List of Drag Race contestants

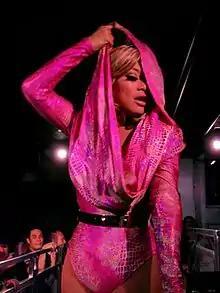
Jujubee has competed in four seasons of "Drag Race", the most of any contestant, and reached the top four in all of them.

"RuPaul's Drag Race", an American reality competition television program, premiered in 2009 and documents host RuPaul's search for "America's Next Drag Superstar". Its success has led to the creation of a franchise including "RuPaul's Drag Race All Stars"; international spin-off series including British and Australian and New Zealand versions hosted by RuPaul; Chilean, Thai, Canadian, Dutch, Spanish, Italian, French, Philippine, Belgian, Swedish, Mexican, Brazilian, German and South African localizations; international ""vs. the World"" competitions hosted in the , and ; and "All Stars" adaptations in and France. 224 contestants have appeared on the original American series over seventeen seasons; 83 past contestants have returned to compete on "All Stars"; and another 461 contestants have appeared across the international editions of the show.